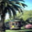
Label: streetcar